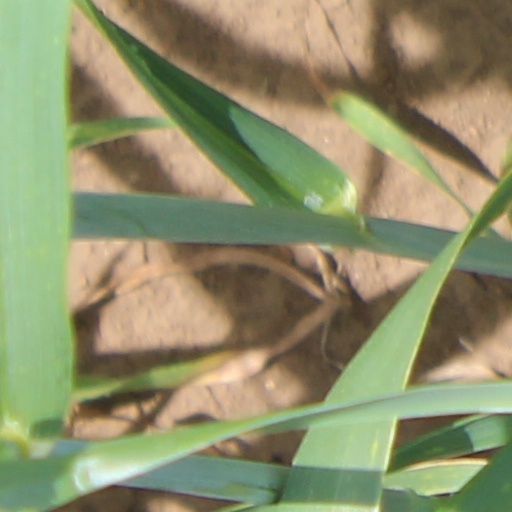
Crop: wheat